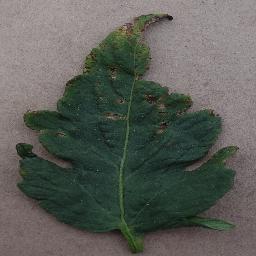
Label: Tomato___Bacterial_spot